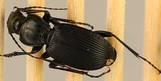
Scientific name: Pterostichus lachrymosus
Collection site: Mountain Lake Biological Station NEON (MLBS), plot MLBS_009